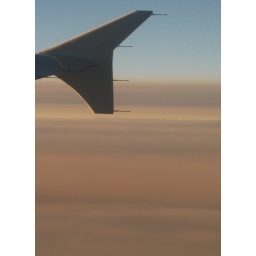
Taken from passenger window of a plane ride over Europe somewhere.